KTM Class 83

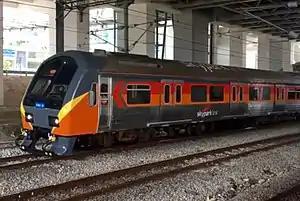
A refurbished Skypark Link Class 83 at the Subang Jaya station.

On 1 November 2013, EMU19 derailed near Rawang station while moving through a track switch. No one was hurt in the incident. The two rear coaches were separated and towed away using a locomotive while the remaining front coach removed by use of cranes.